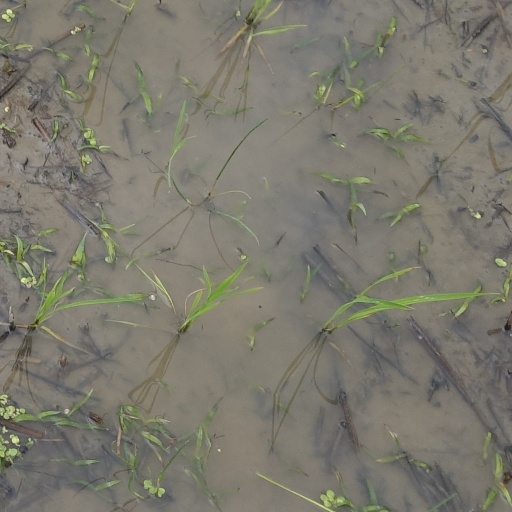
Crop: rice